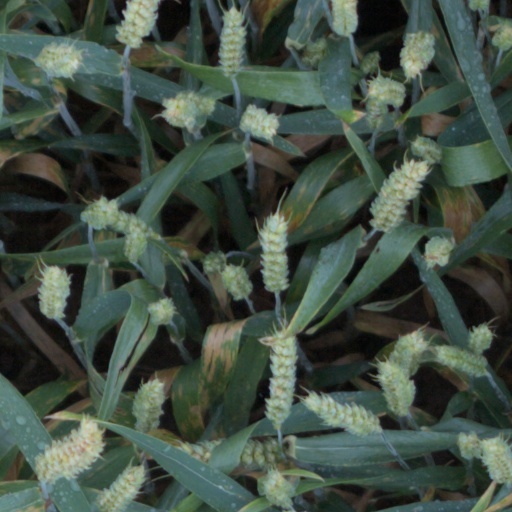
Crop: wheat